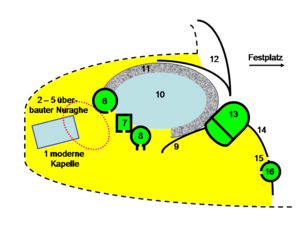
Le sanctuaire nuragique de Santa Vittoria est un site archéologique nuragique près de Serri, en Sardaigne.